Anjana Om Kashyap

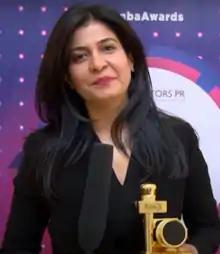
Kashyap in 2021

Anjana Om Kashyap is an Indian news anchor working with Hindi news channel Aaj Tak as a Managing Editor. Kashyap started her journalistic career by joining the public broadcaster Doordarshan before moving to Zee News. She then went to News 24 before settling into Aaj Tak.